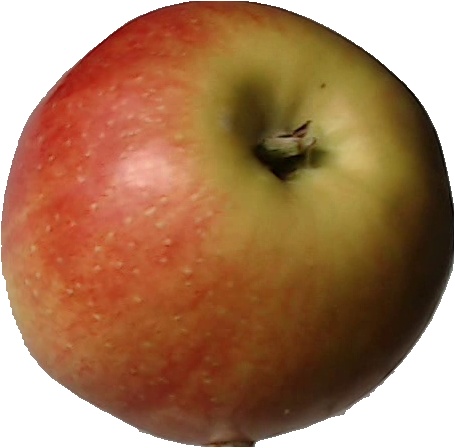
Label: apple_red_2